Dani Pedrosa

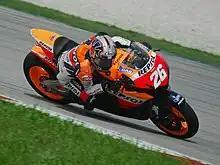
Pedrosa during pre-season testing for the season

Pedrosa continued to race with Honda in on their Honda RC212V, the new 800 cc bike. The machine had problems, and Pedrosa was taken out of races by Olivier Jacque and by Randy de Puniet, but he finished the season in second place behind Stoner and ahead of Rossi. He signed a 2-year contract with Repsol Honda for 2008 and 2009.